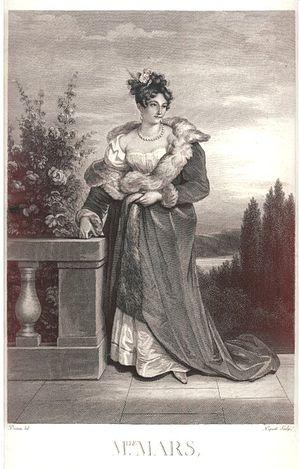
Claude Niquet, dit l'aîné, est un dessinateur et graveur français né vers 1770 et mort en 1831, marqué par le style néoclassique.
La bataille d'Hernani est le nom donné à la polémique et aux chahuts qui entourèrent en 1830 les représentations de la pièce Hernani, drame romantique de Victor Hugo.